Flora MacDonald

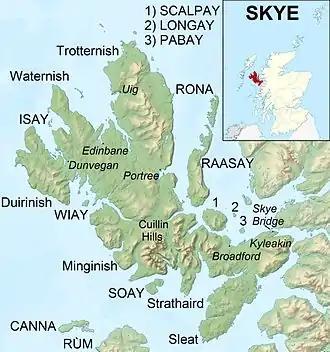
Islands of Skye and Raasay, Portree mid-left

Particularly in the Hebrides, elements of the Clan Donald remained faithful, despite religious persecution, to the Catholic Church, but Flora came from South Uist's Protestant minority. According to Scottish Episcopal Church Bishop Robert Forbes, "Miss MacDonald is Protestant, and is descended from the family of Clanranald by her father, and of an Episcopal clergyman by her mother."